Monique Mukuna Mutombo

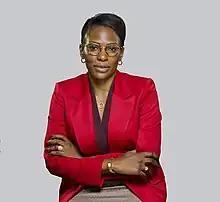

Monique Mukuna Mutombo (born 11 February 1974) is a Congolese politician. She declared her independent candidacy for the 2016 presidential election in March that year. Mutombo has been critical of the leadership of President Joseph Kabila.